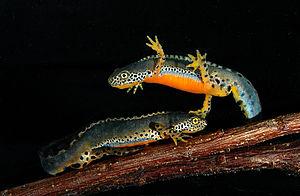
Cette liste des amphibiens de Bretagne regroupe les espèces d'amphibiens vivant en Bretagne.
Le Site de Grand Intérêt Biologique des Viviers, plus connu sous le nom de Terril des Viviers est un ancien site de charbonnage s'étendant à l'est de Gilly, section de la ville de Charleroi.
Ichthyosaura alpestris, le Triton alpestre, unique représentant du genre Ichthyosaura, est une espèce d'urodèles de la famille des Salamandridae.